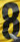
Number: 8